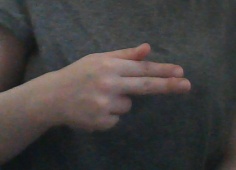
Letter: ghain